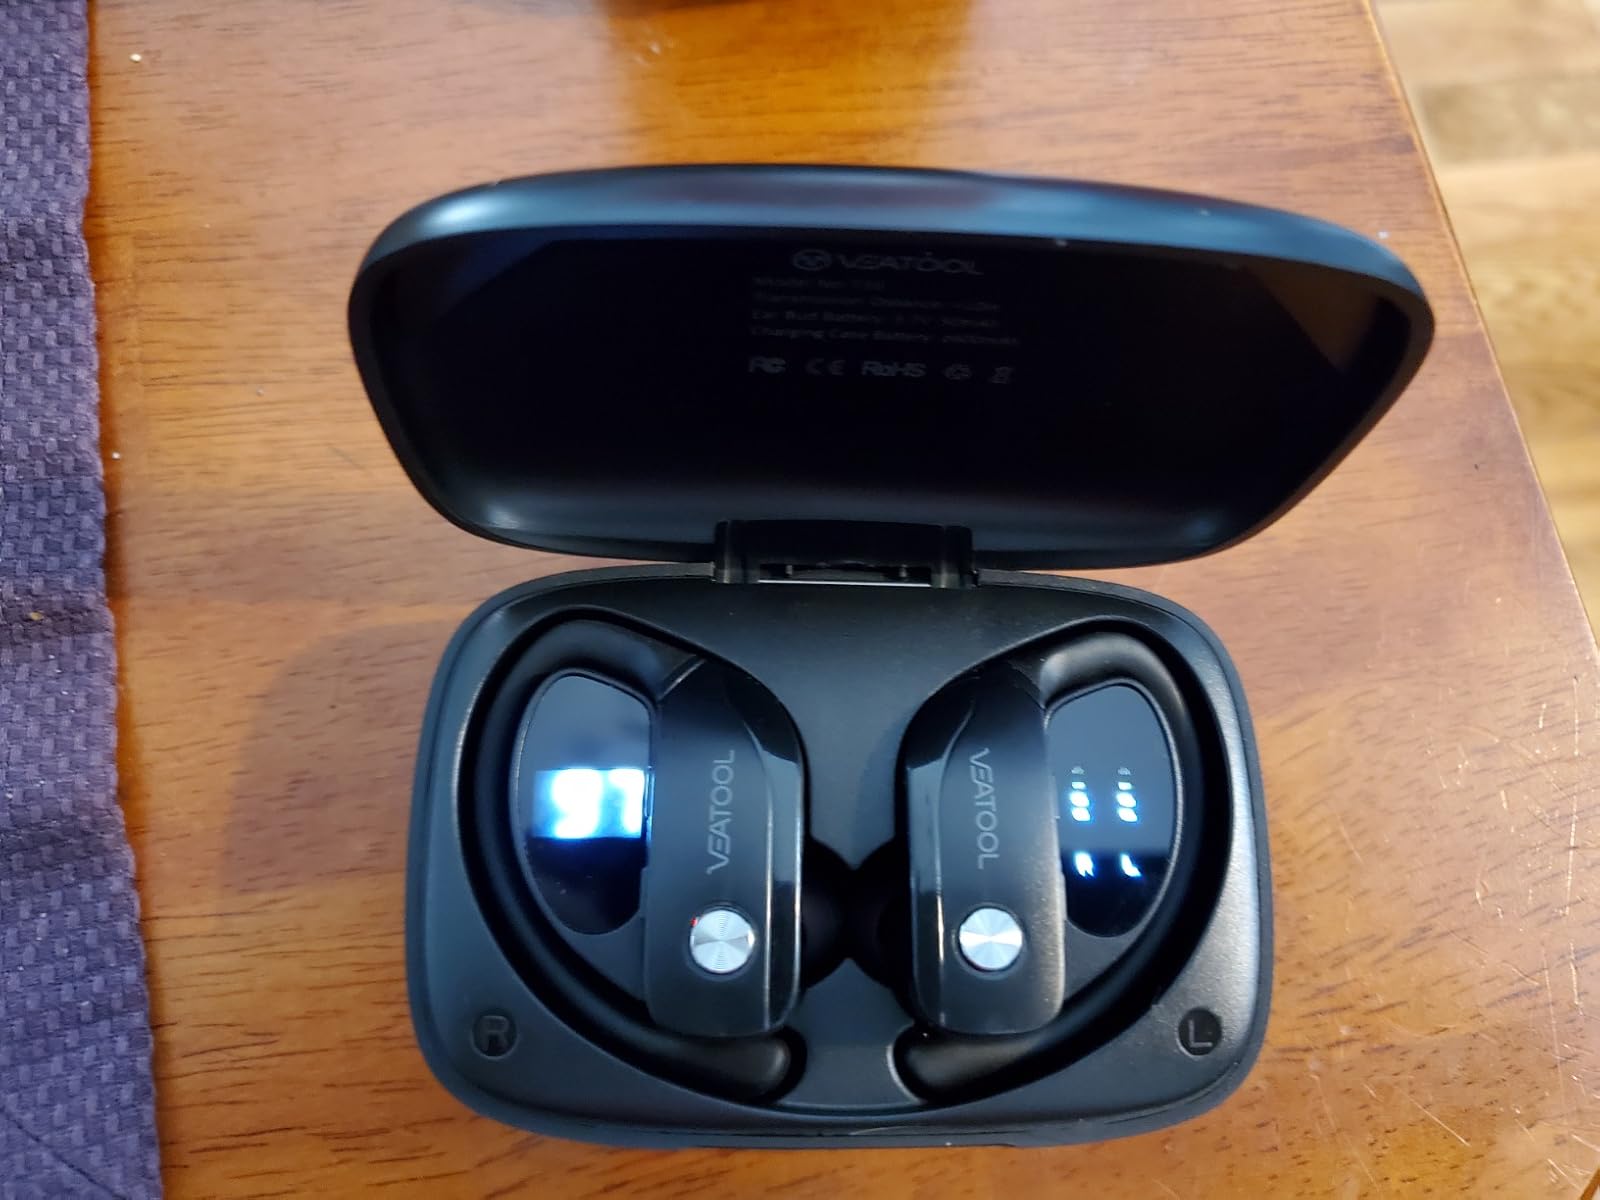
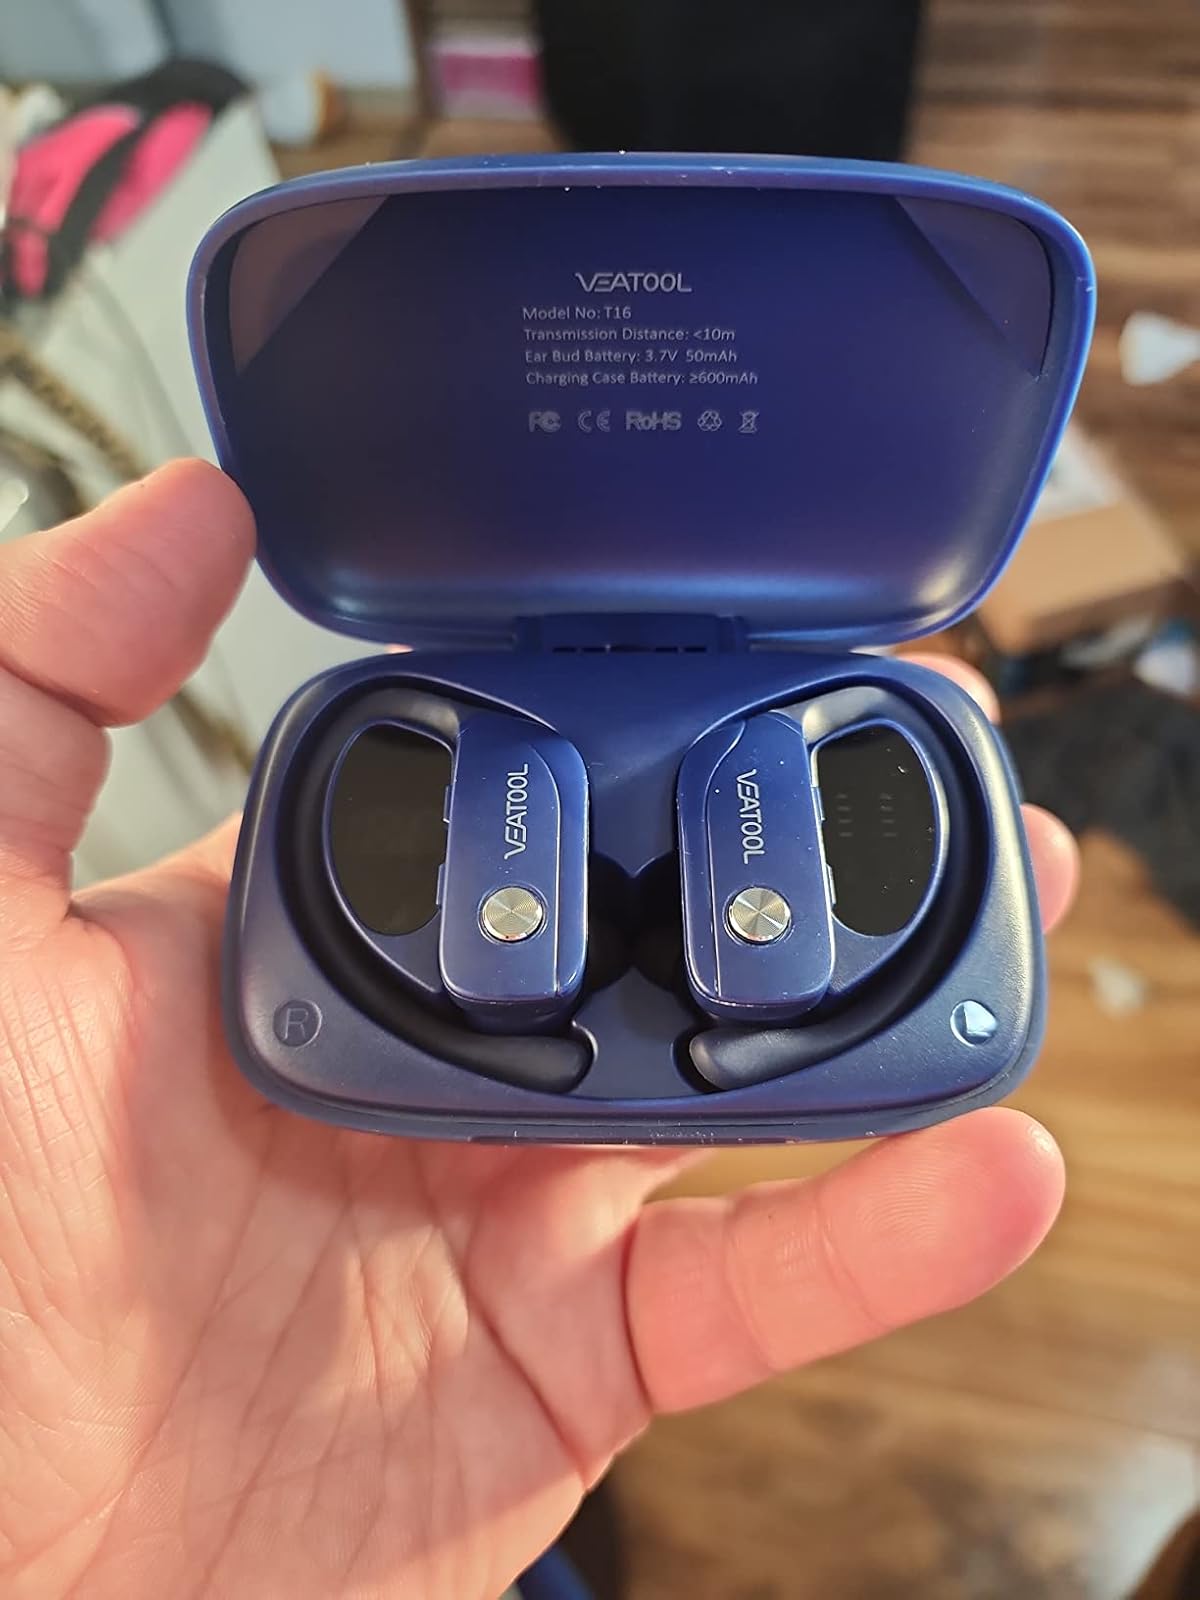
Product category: earbuds
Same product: no